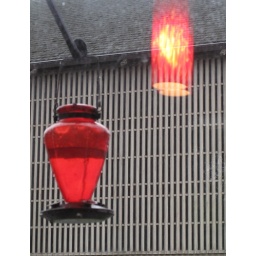
Early morning kitchen fixture reflected in window with Hummingbird feeder outside.